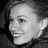
Emotion: happy